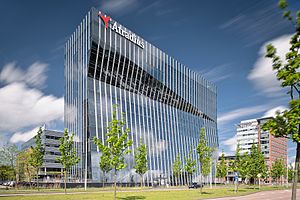
Atradius
Atradius' hovedsæde i Amsterdam, Holland.
Atradius er et af verdens største kreditforsikringsselskaber med en global tilstedeværelse i mere end 50 lande verden rundt. Virksomheden havde i 2018 en omsætning på 1,9 mia. EUR. Atradius er tildelt kreditvurderingen ‘A outlook stable’ af A.M.Best og 'A2 outlook stable’ af Moody's.